Signaling of the New York City Subway

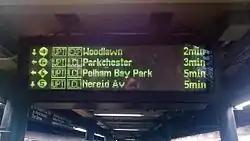
As a bonus feature, automatic train supervision allows for next-train indicators to be installed on A Division lines.

The system also has automatic and manual "key-by" red signals where the conductor can insert a physical key into the wayside block signal, changing the signal indication from red to yellow. The signals involve the operation of an automatic stop with an automatic or manual release, then to proceed with caution, with preparations to stop in case of debris or other obstructions on the track.